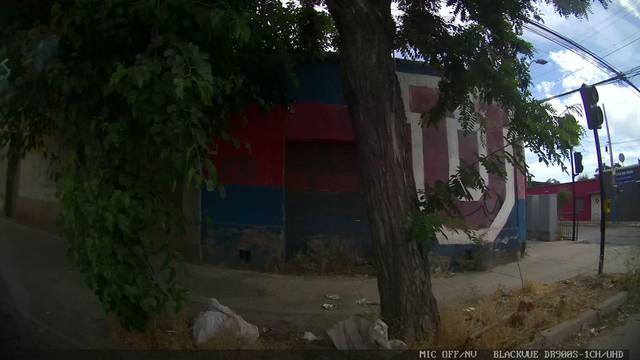
Region: Chile
Coordinates: -33.536, -70.65